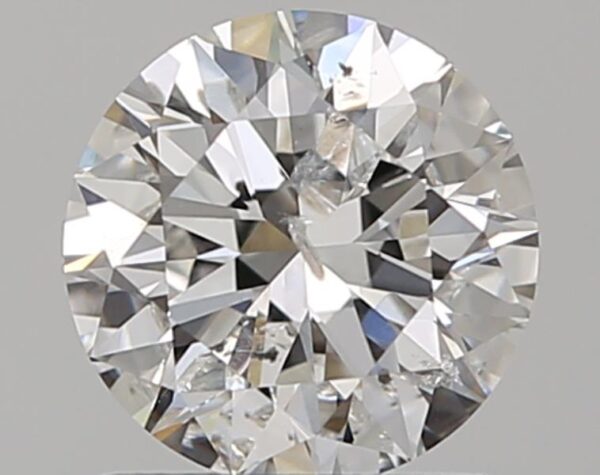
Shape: round
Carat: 1
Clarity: SI2
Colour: F
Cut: EX
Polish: EX
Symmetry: VG
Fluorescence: N
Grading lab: IGI
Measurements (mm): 6.37 x 6.33 x 3.95